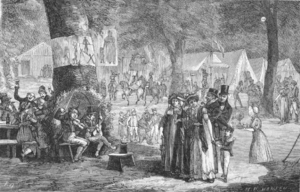
Dyrehavsbakken / Historie
Dyrehavsbakken i 1800-tallet
Københavnerliv på Dyrehavsbakken i 1800-tallet
Dyrehavsbakken er verdens ældste eksisterende forlystelsespark. Den ligger i Dyrehaven ved Klampenborg ca. 10 km nord for København.